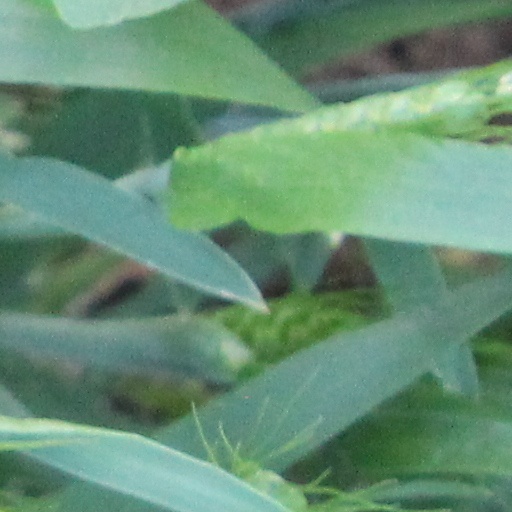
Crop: wheat